List of Fenerbahçe S.K. records and statistics

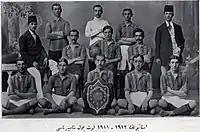
Fenerbahçe squad that won the 1911–12 Istanbul Football League

List of Fenerbahçe S.K. records and statistics contains the records and statistics of the footballers of Fenerbahçe.